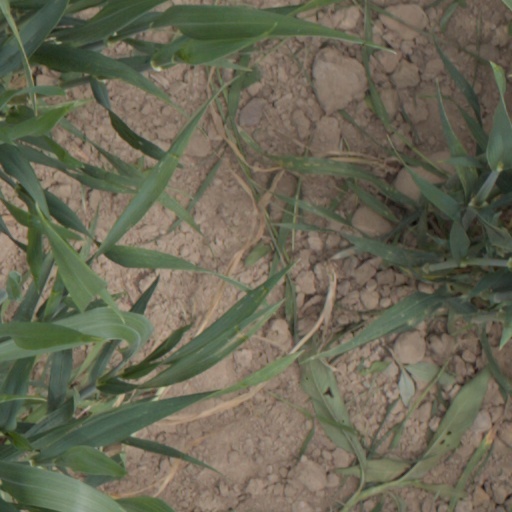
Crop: wheat